Answer in natural language. Considering the relative positions, is Doorway (marked C) above or below walnut tv stand (marked A)? Choose between the following options: above or below
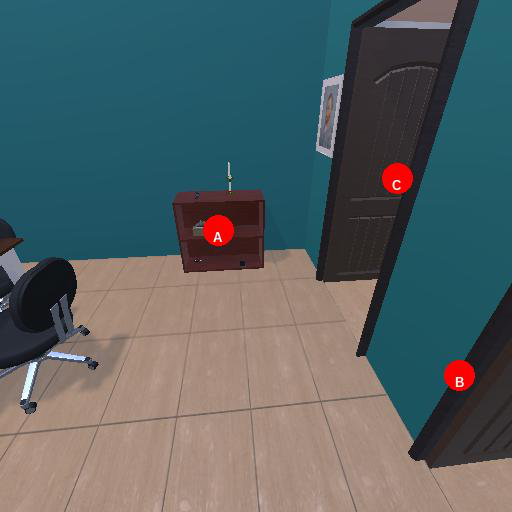
<answer>below</answer>